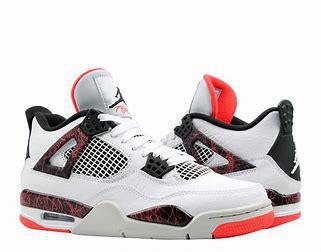
Brand: Jordan
Model: 4 Retro